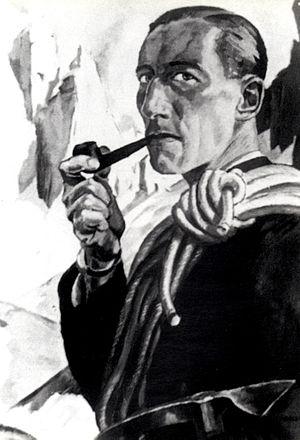
Erwin Merlet est un peintre et alpiniste autrichien.